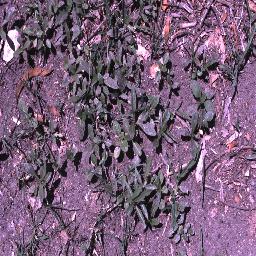
Label: negative